Alfred Becker

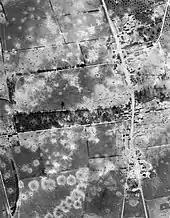

On 25 May 1942 a presentation of a self-propelled gun based on the Lorraine tractor was made. The presentation was successful and the decision made that all 160 Lorraine tractors still available should be converted into self-propelled guns, with 60 of them mounting the 7.5 cm Pak 40. On 4 June 1942, a final decision was made by Field Marshal Wilhelm Keitel on the 78 Lorraine tractors repaired at the HKP Bielitz, and another 24 tractors were released for mounting of the 7.5 cm Pak 40. This became the tank hunter that was used initially to provide a mobile anti-tank defense for infantry divisions in the east.